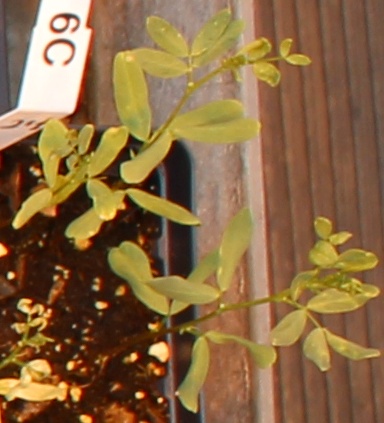
Label: Lentil